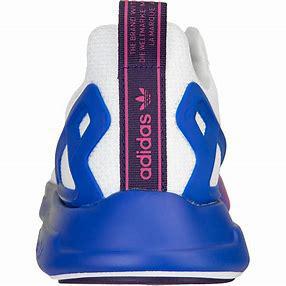
Brand: Adidas
Model: ZX 2K Flux